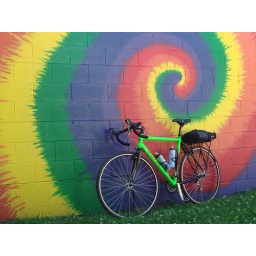
My neon green Kona looks at home against this wall in Yellow Springs Ohio.